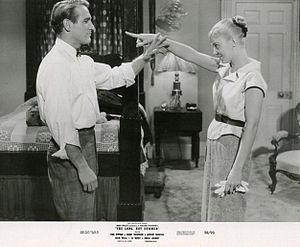
Paul Newman, né le 26 janvier 1925 à Shaker Heights et mort le 26 septembre 2008 à Westport, est un acteur, réalisateur, producteur et scénariste américain.